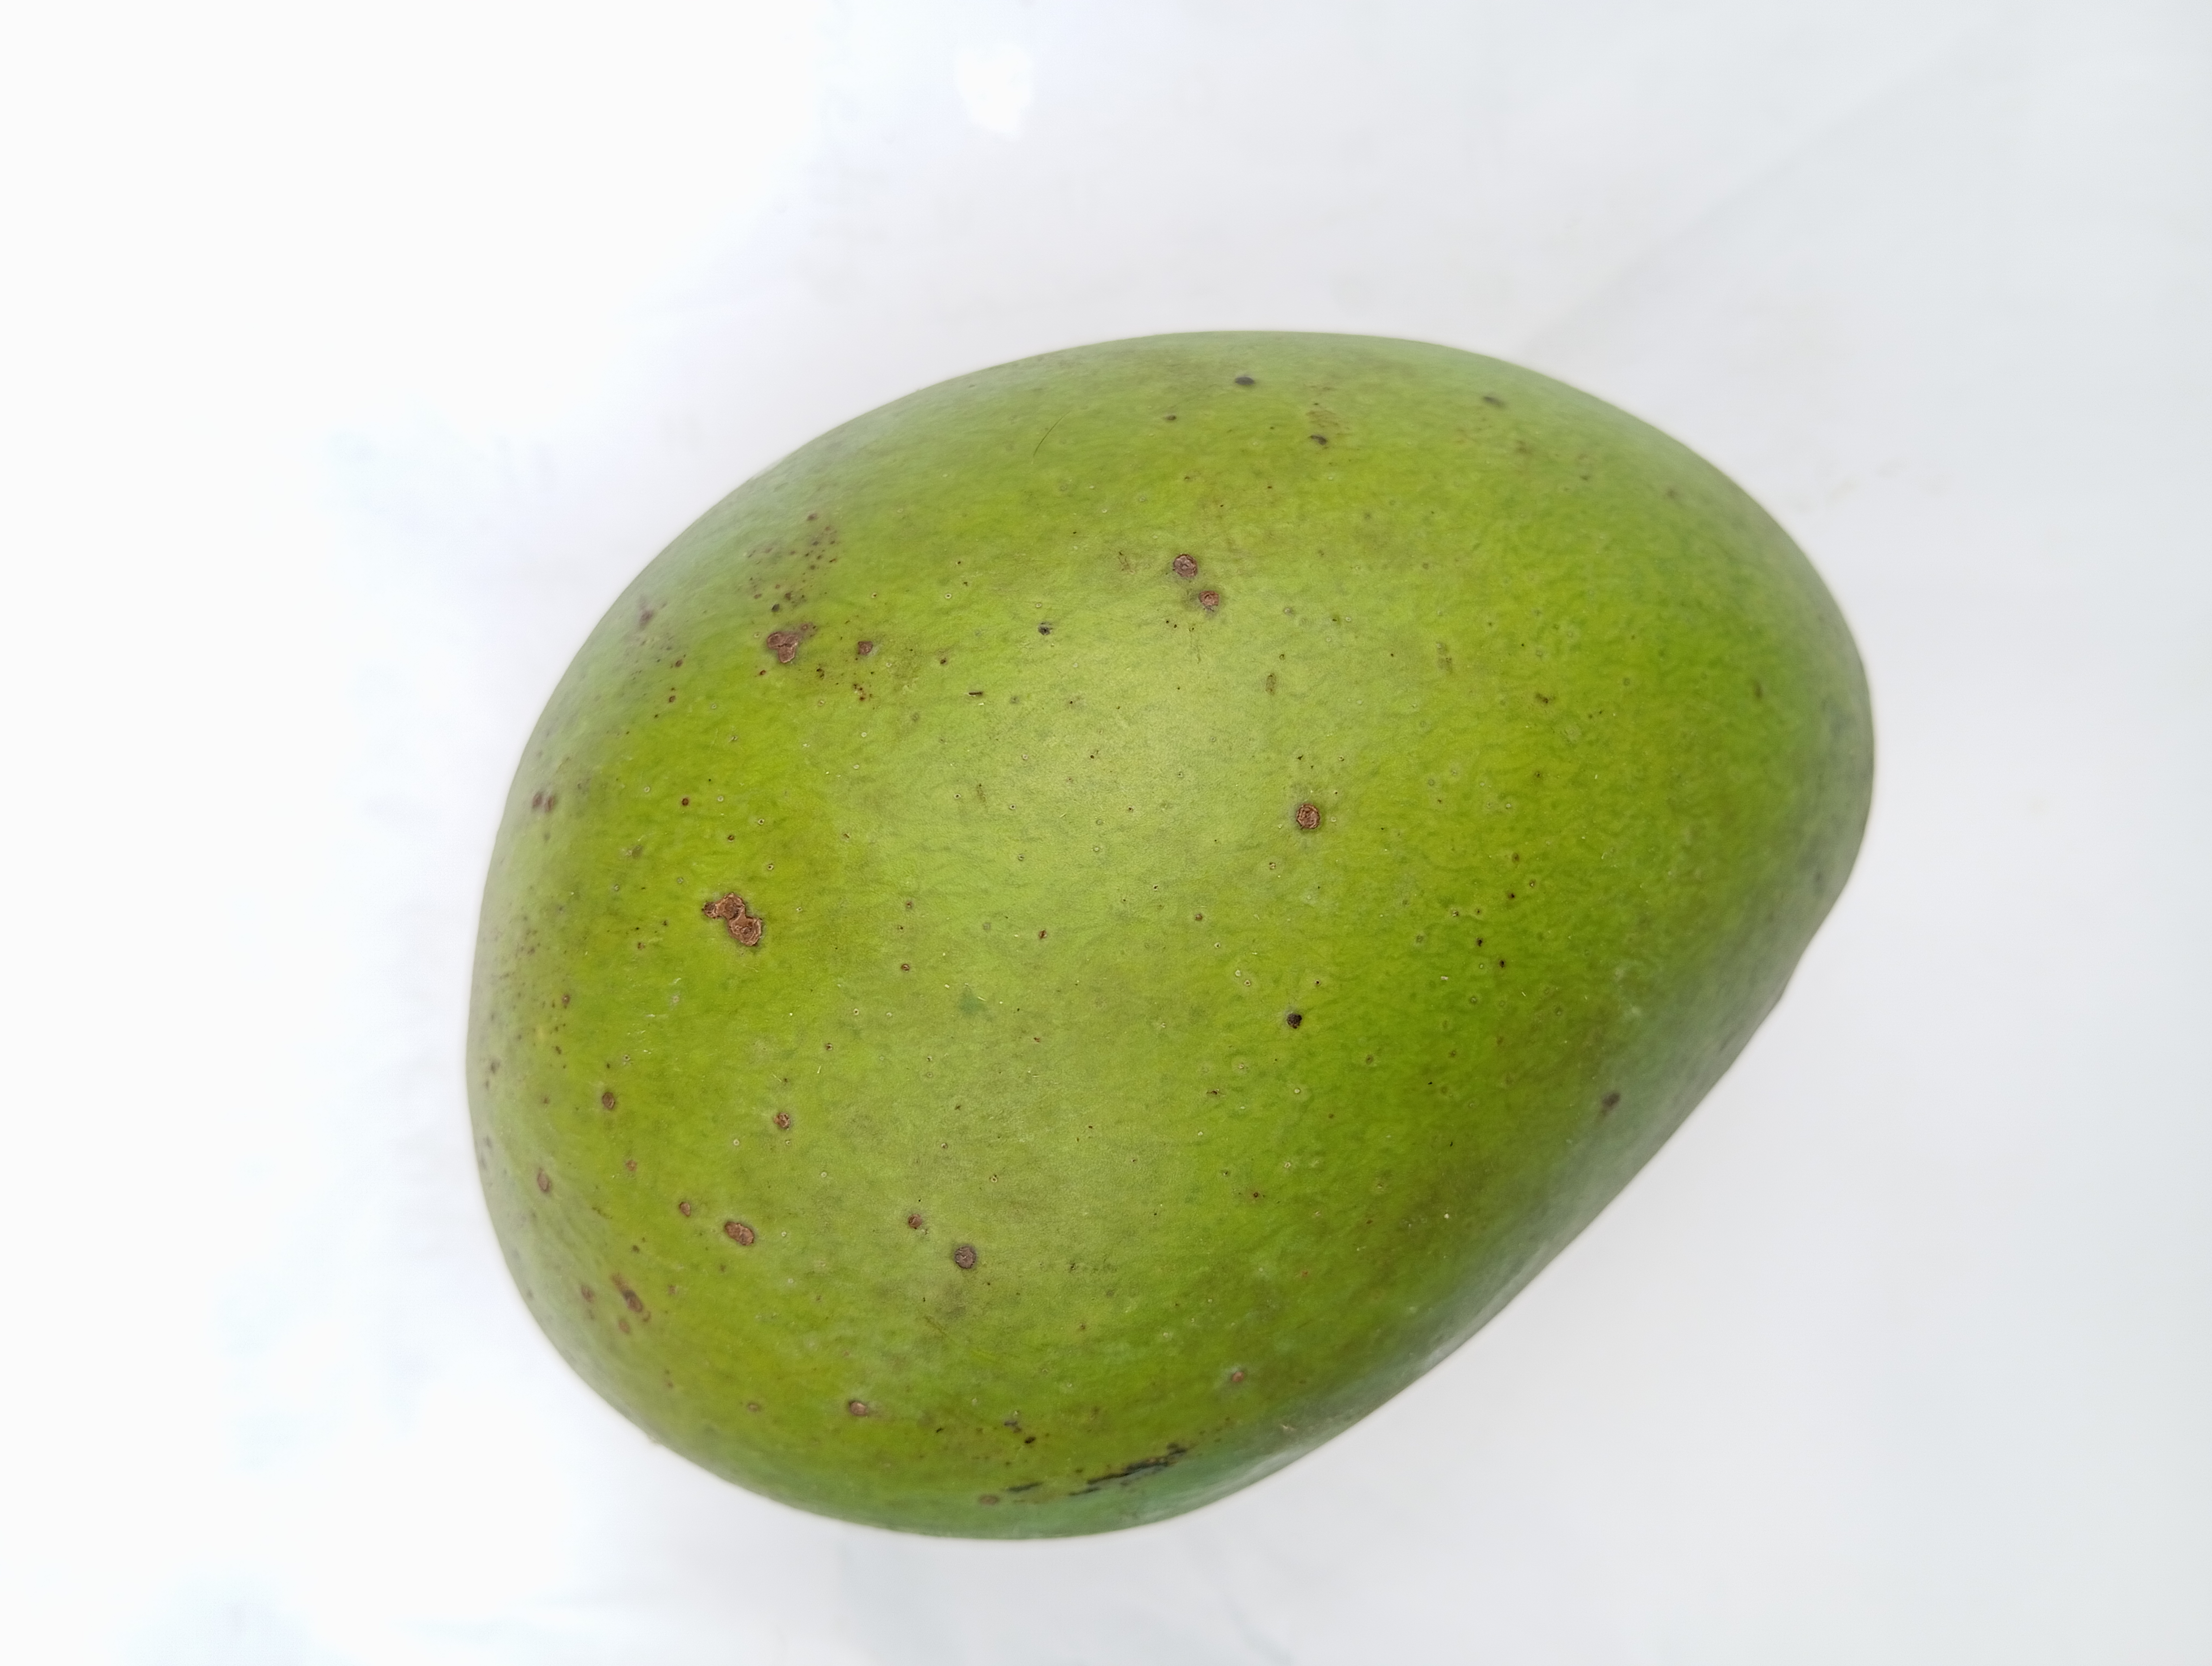
Mango variety: Harivanga